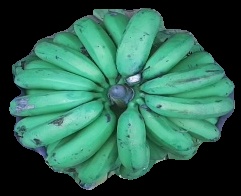
Variety: pachbale
Grade: grade2